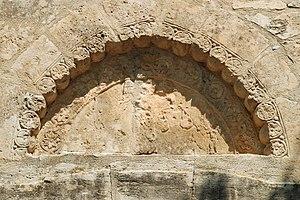
France - Hérault - Église Saint-Michel de Guzargues
L'église Saint-Michel est une église romane située à Guzargues dans le département français de l'Hérault en région Occitanie.